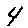
Label: 4